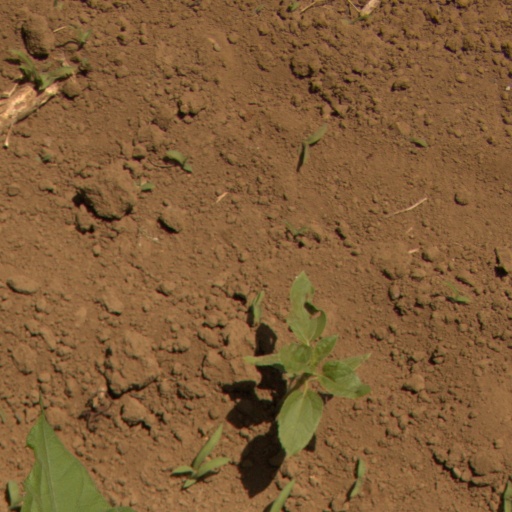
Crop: Jerusalem artichoke